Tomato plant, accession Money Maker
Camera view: tilt-top (135 deg); turntable rotation: 330 degrees
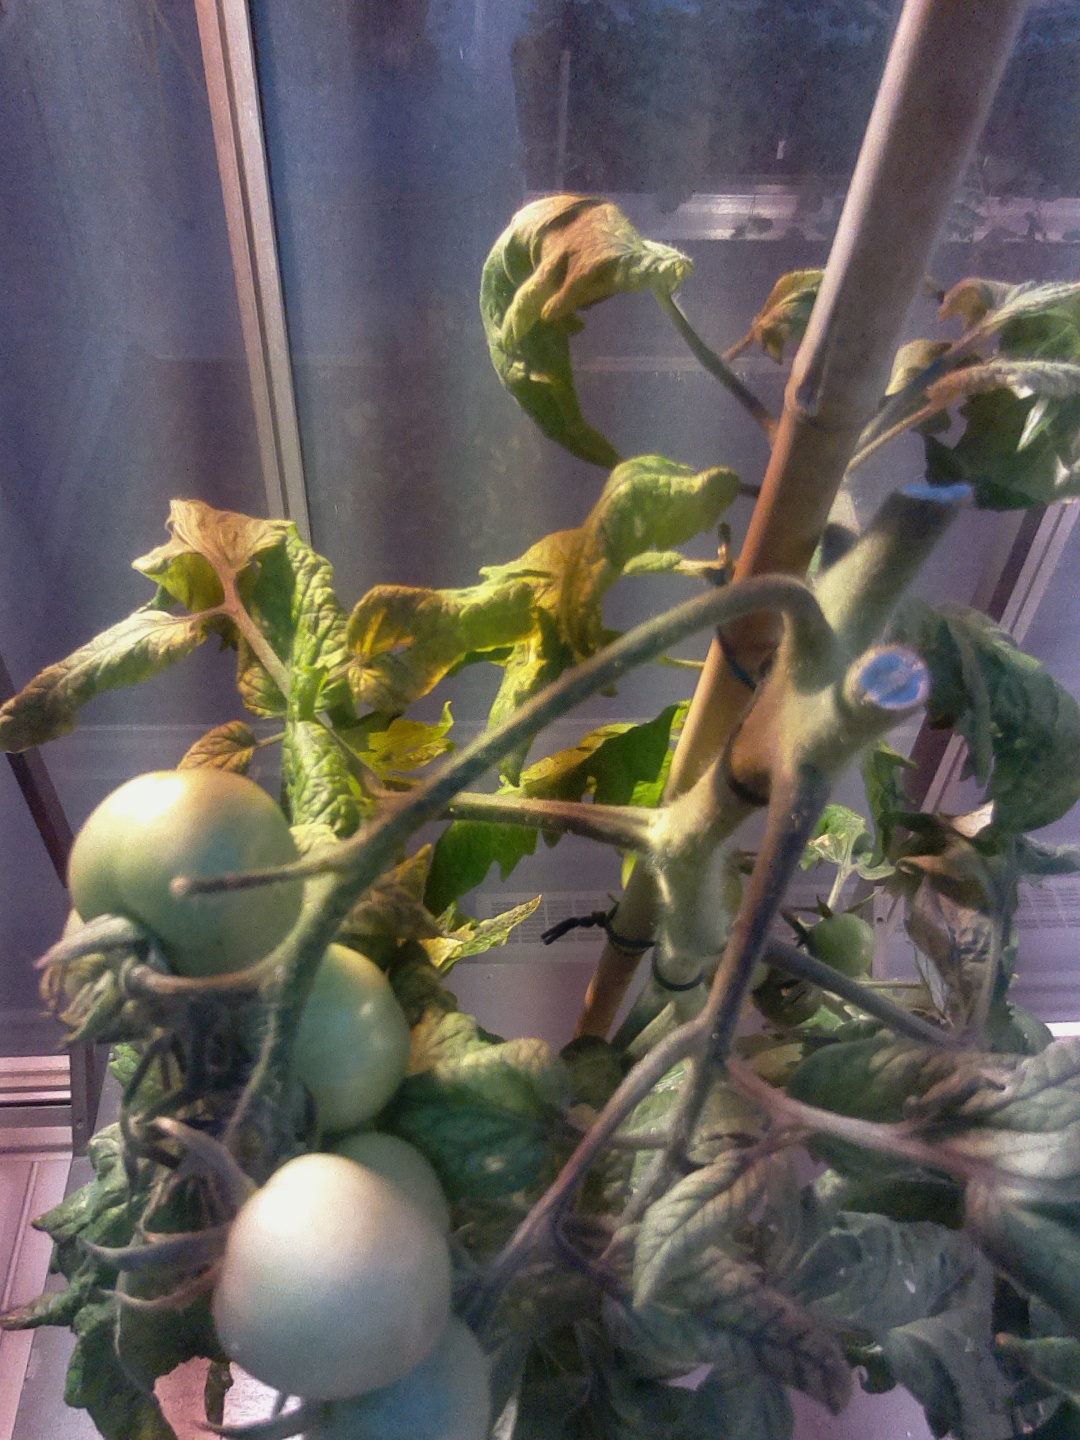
BBCH growth stage 74: 40%-50% of final fruit size